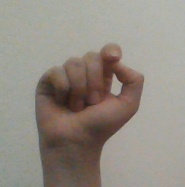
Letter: fa